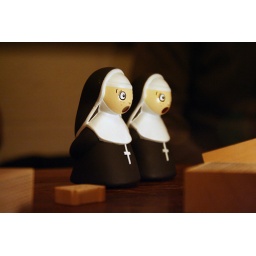
Two racing nuns ready to be raced across a table littered with Muji London in a bag bits.